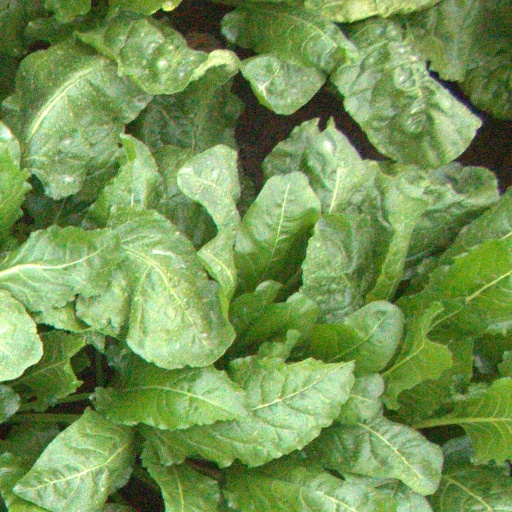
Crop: sugar beet